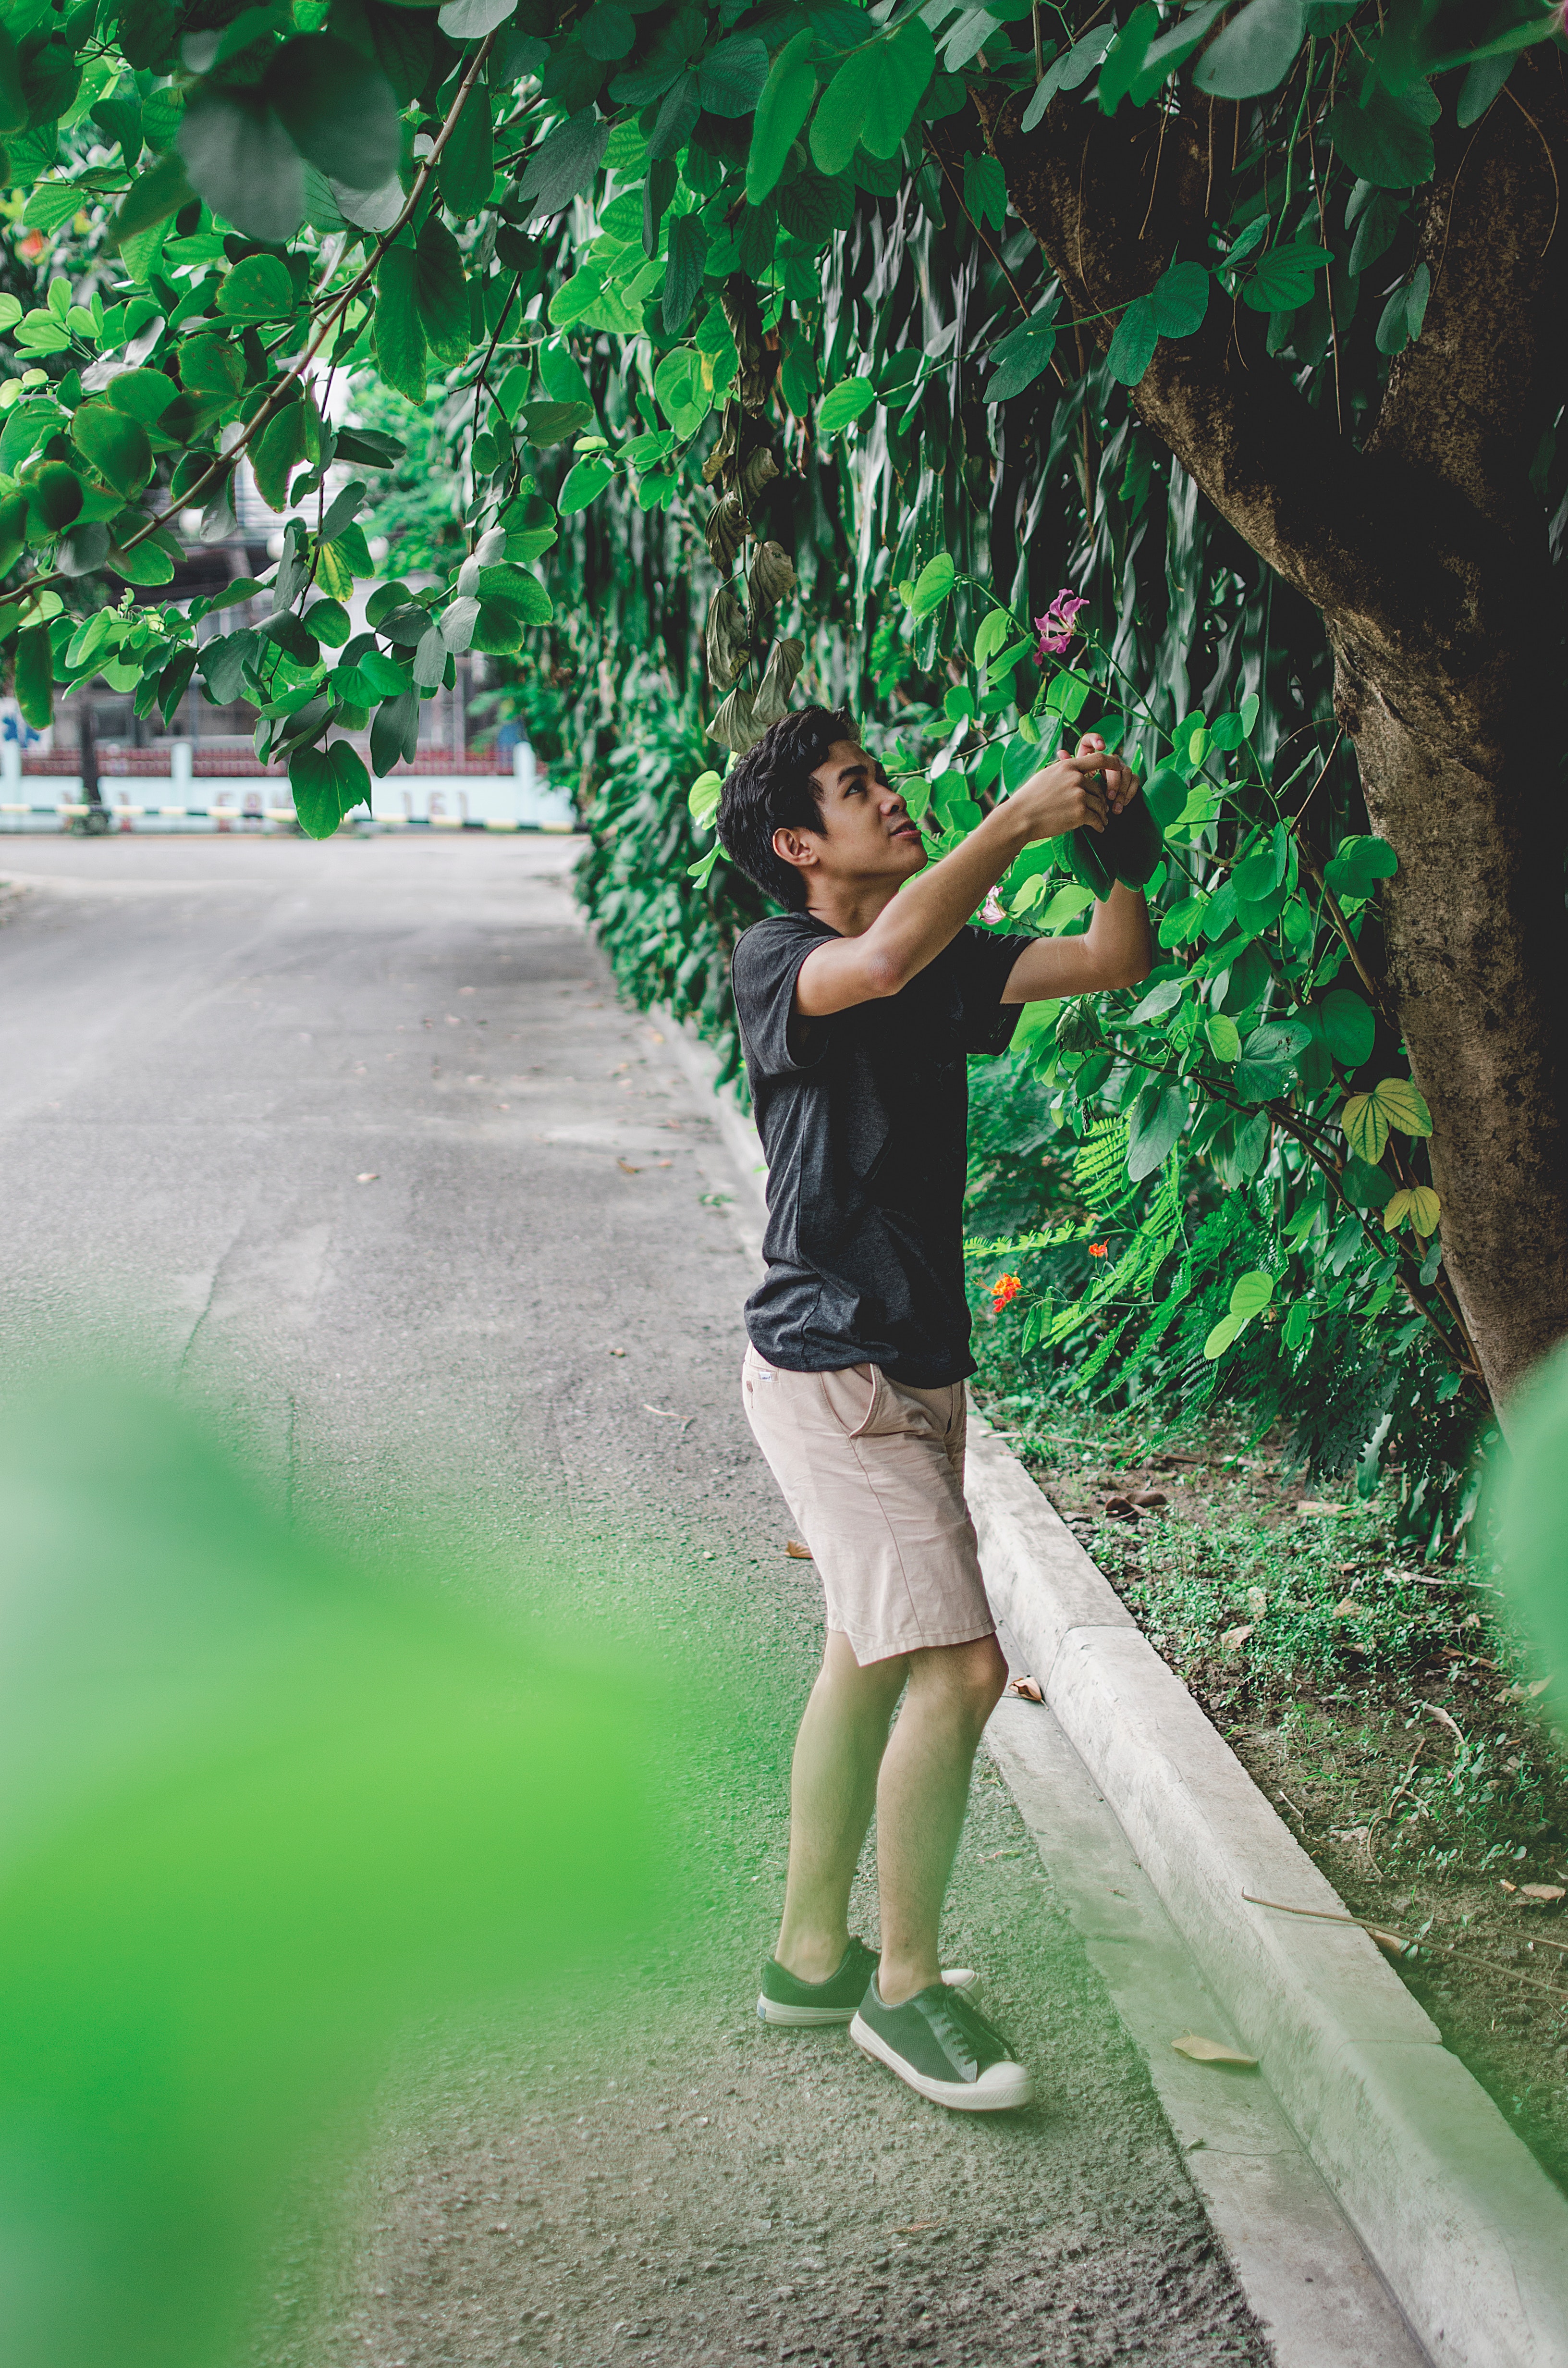
green, People in nature, photograph, tree, leaf, snapshot, standing, botany, woody plant, grass, plant, branch, photography, leisure, shrub, black hair, forest